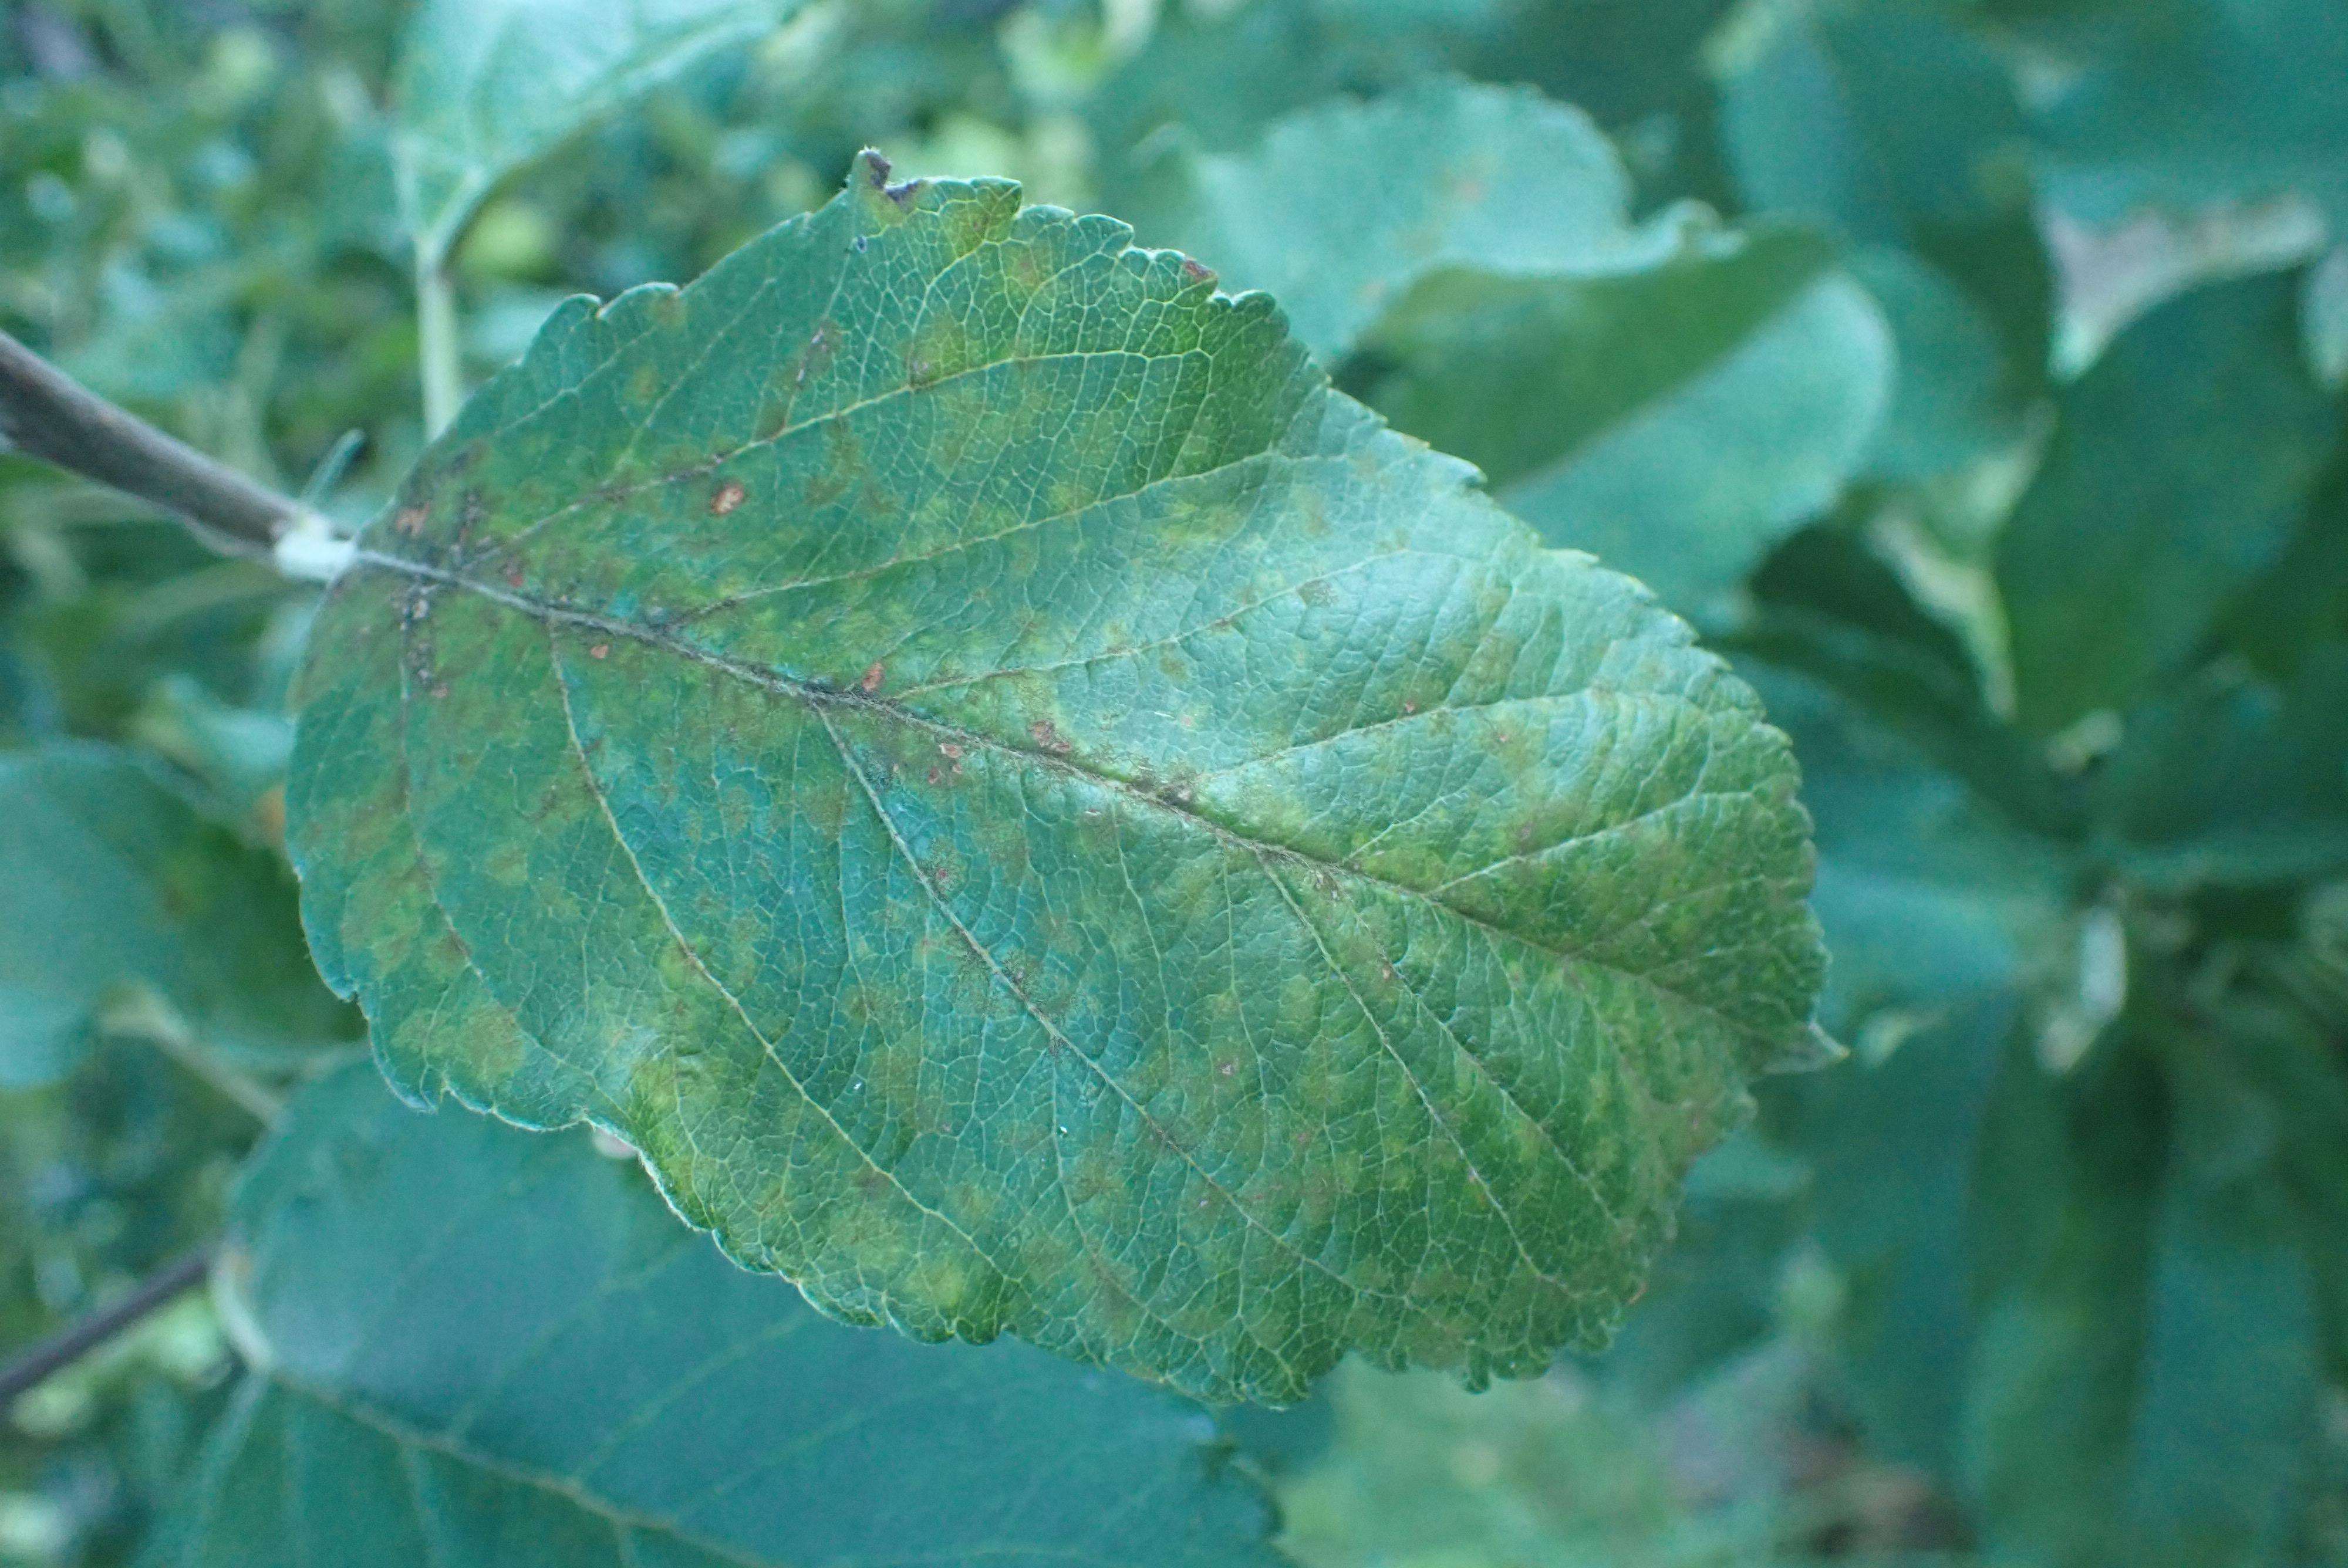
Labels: scab